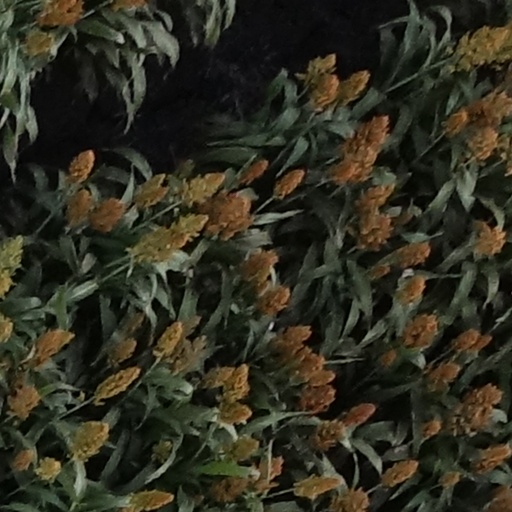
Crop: sorghum